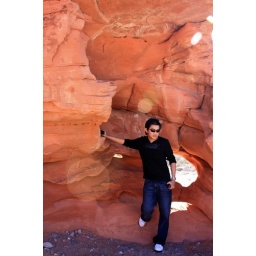
I like how the glare of sunlight got reflected in the photo, with the dark tone clothing contrasting with the red rock:)